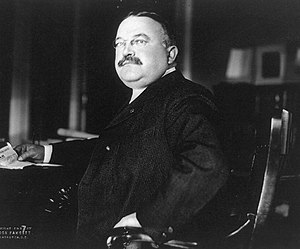
Amerikanske flådeministre / Flådeministre / Kabinetsminister
Truman Handy Newberry
Amerikanske flådeministre eller United States Secretary of the Navy er den civile leder af det amerikanske flådeministerium. Posten som flådeminister var en post i præsidentens kabinet frem til 1947, hvor flåde, hær og det nyoprettede luftvåben blev samlet under forsvarsministeriet og forsvarsministeren overtog posten i kabinettet. Posten som flådeminister besættes ved at præsidenten nominerer en kandidat, som skal godkendes af et flertal i Senatet.